Mario Lopez

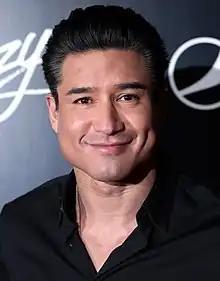
Lopez in 2023

Mario Lopez (born October 10, 1973) is an American actor and television host. He has appeared on several television series, in films, and on Broadway. He is known for his portrayal of A.C. Slater on "Saved by the Bell", "", and the 2020 sequel series. He has appeared in numerous projects since, including the third season of "Dancing with the Stars" and as host for the syndicated entertainment news magazine shows "Extra" and "Access Hollywood". He has also hosted "America's Best Dance Crew" for MTV. In 2012, he co-hosted the second season of the American version of "The X Factor" with Khloé Kardashian, and was the sole host for the third and final season.